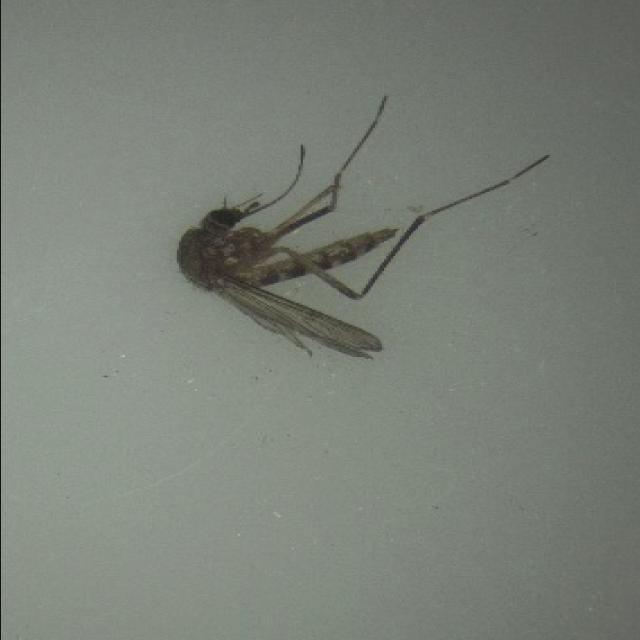
Species: aedes_vexans